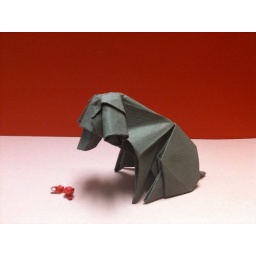
Working on some dog sketches, inspired by Quentin Trollip's pig and Yoshizawa's dog.